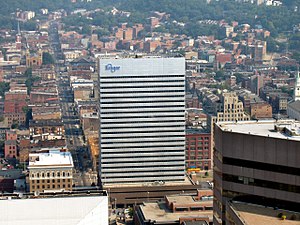
Kroger
Krogers hovedsæde i Cincinnatis midtby i Ohio.
The Kroger Co. er en amerikansk detailhandelsvirksomhed grundlagt af Bernard Kroger i 1883 i Cincinnati, Ohio. I 2011/12 havde koncernen en omsætning på 90,4 mia. US $ i regnskabsåret der endte 28. januar 2012. Det er USAs største dagligvarekæde og målt på omsætning er det den næststørste detailhandelsvirksomhed i USA og den fjerdestørste i verden ifølge Deloitte. I 2010 drev Kroger enten direkte eller gennem datterselskaber 3.574 butikker. I 2012 havde koncernen 339.000 medarbejdere.